White Africans of European ancestry

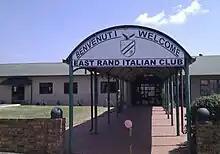
Italian Club in Boksburg

Libya had some 150,000 Italian colonists until World War II, constituting about 18% of the total population in Italian Libya. The Italians in Libya resided (and many still do) in most major cities like Tripoli (37% of the city was Italian), Benghazi (31%), and Hun (3%). Their numbers decreased after World War II. Most of Libya's Italians were expelled from the North African country in 1970, a year after Muammar Gaddafi seized power (a "day of vengeance" on 7 October 1970), but a few hundred Italians returned to Libya in the 2000s.